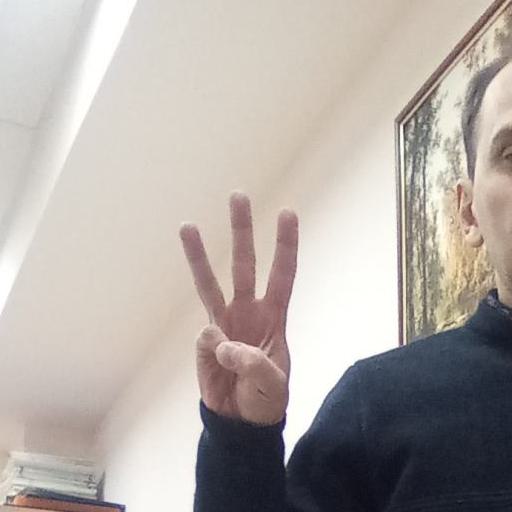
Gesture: three